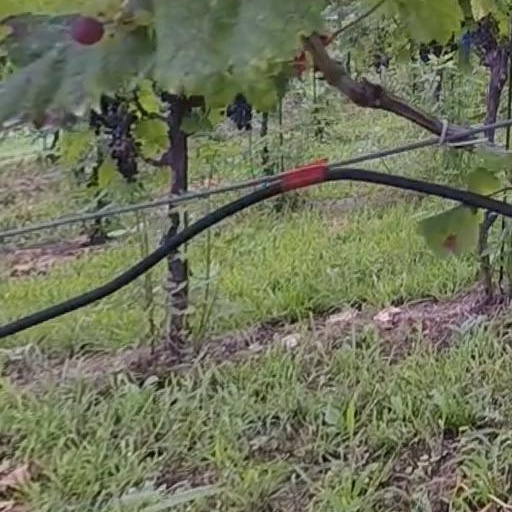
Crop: grape